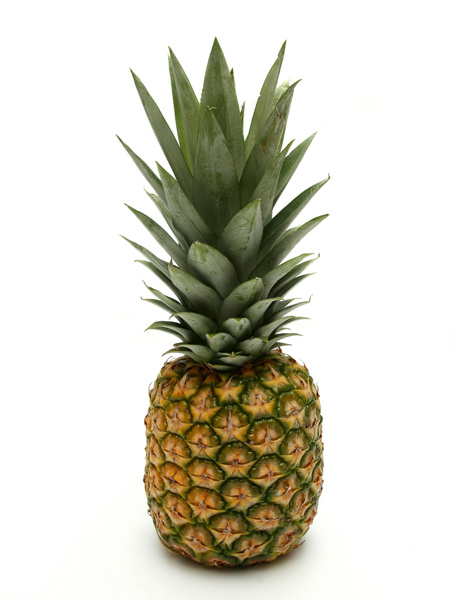
Label: Pineapple